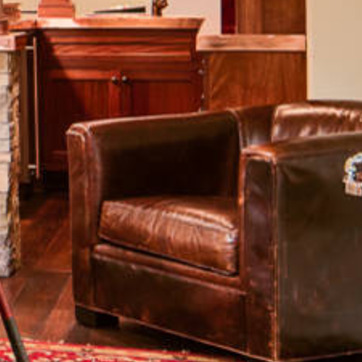
Material: leather